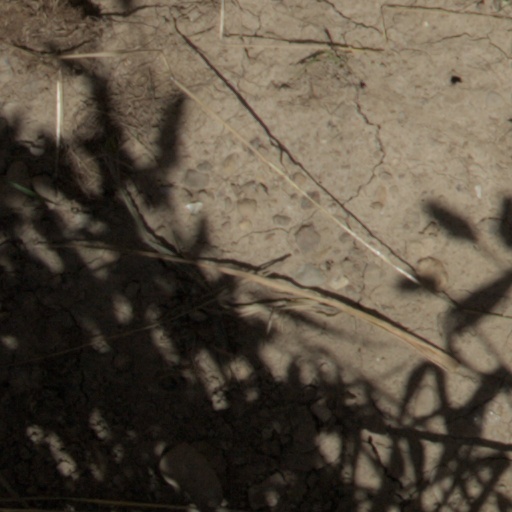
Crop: wheat